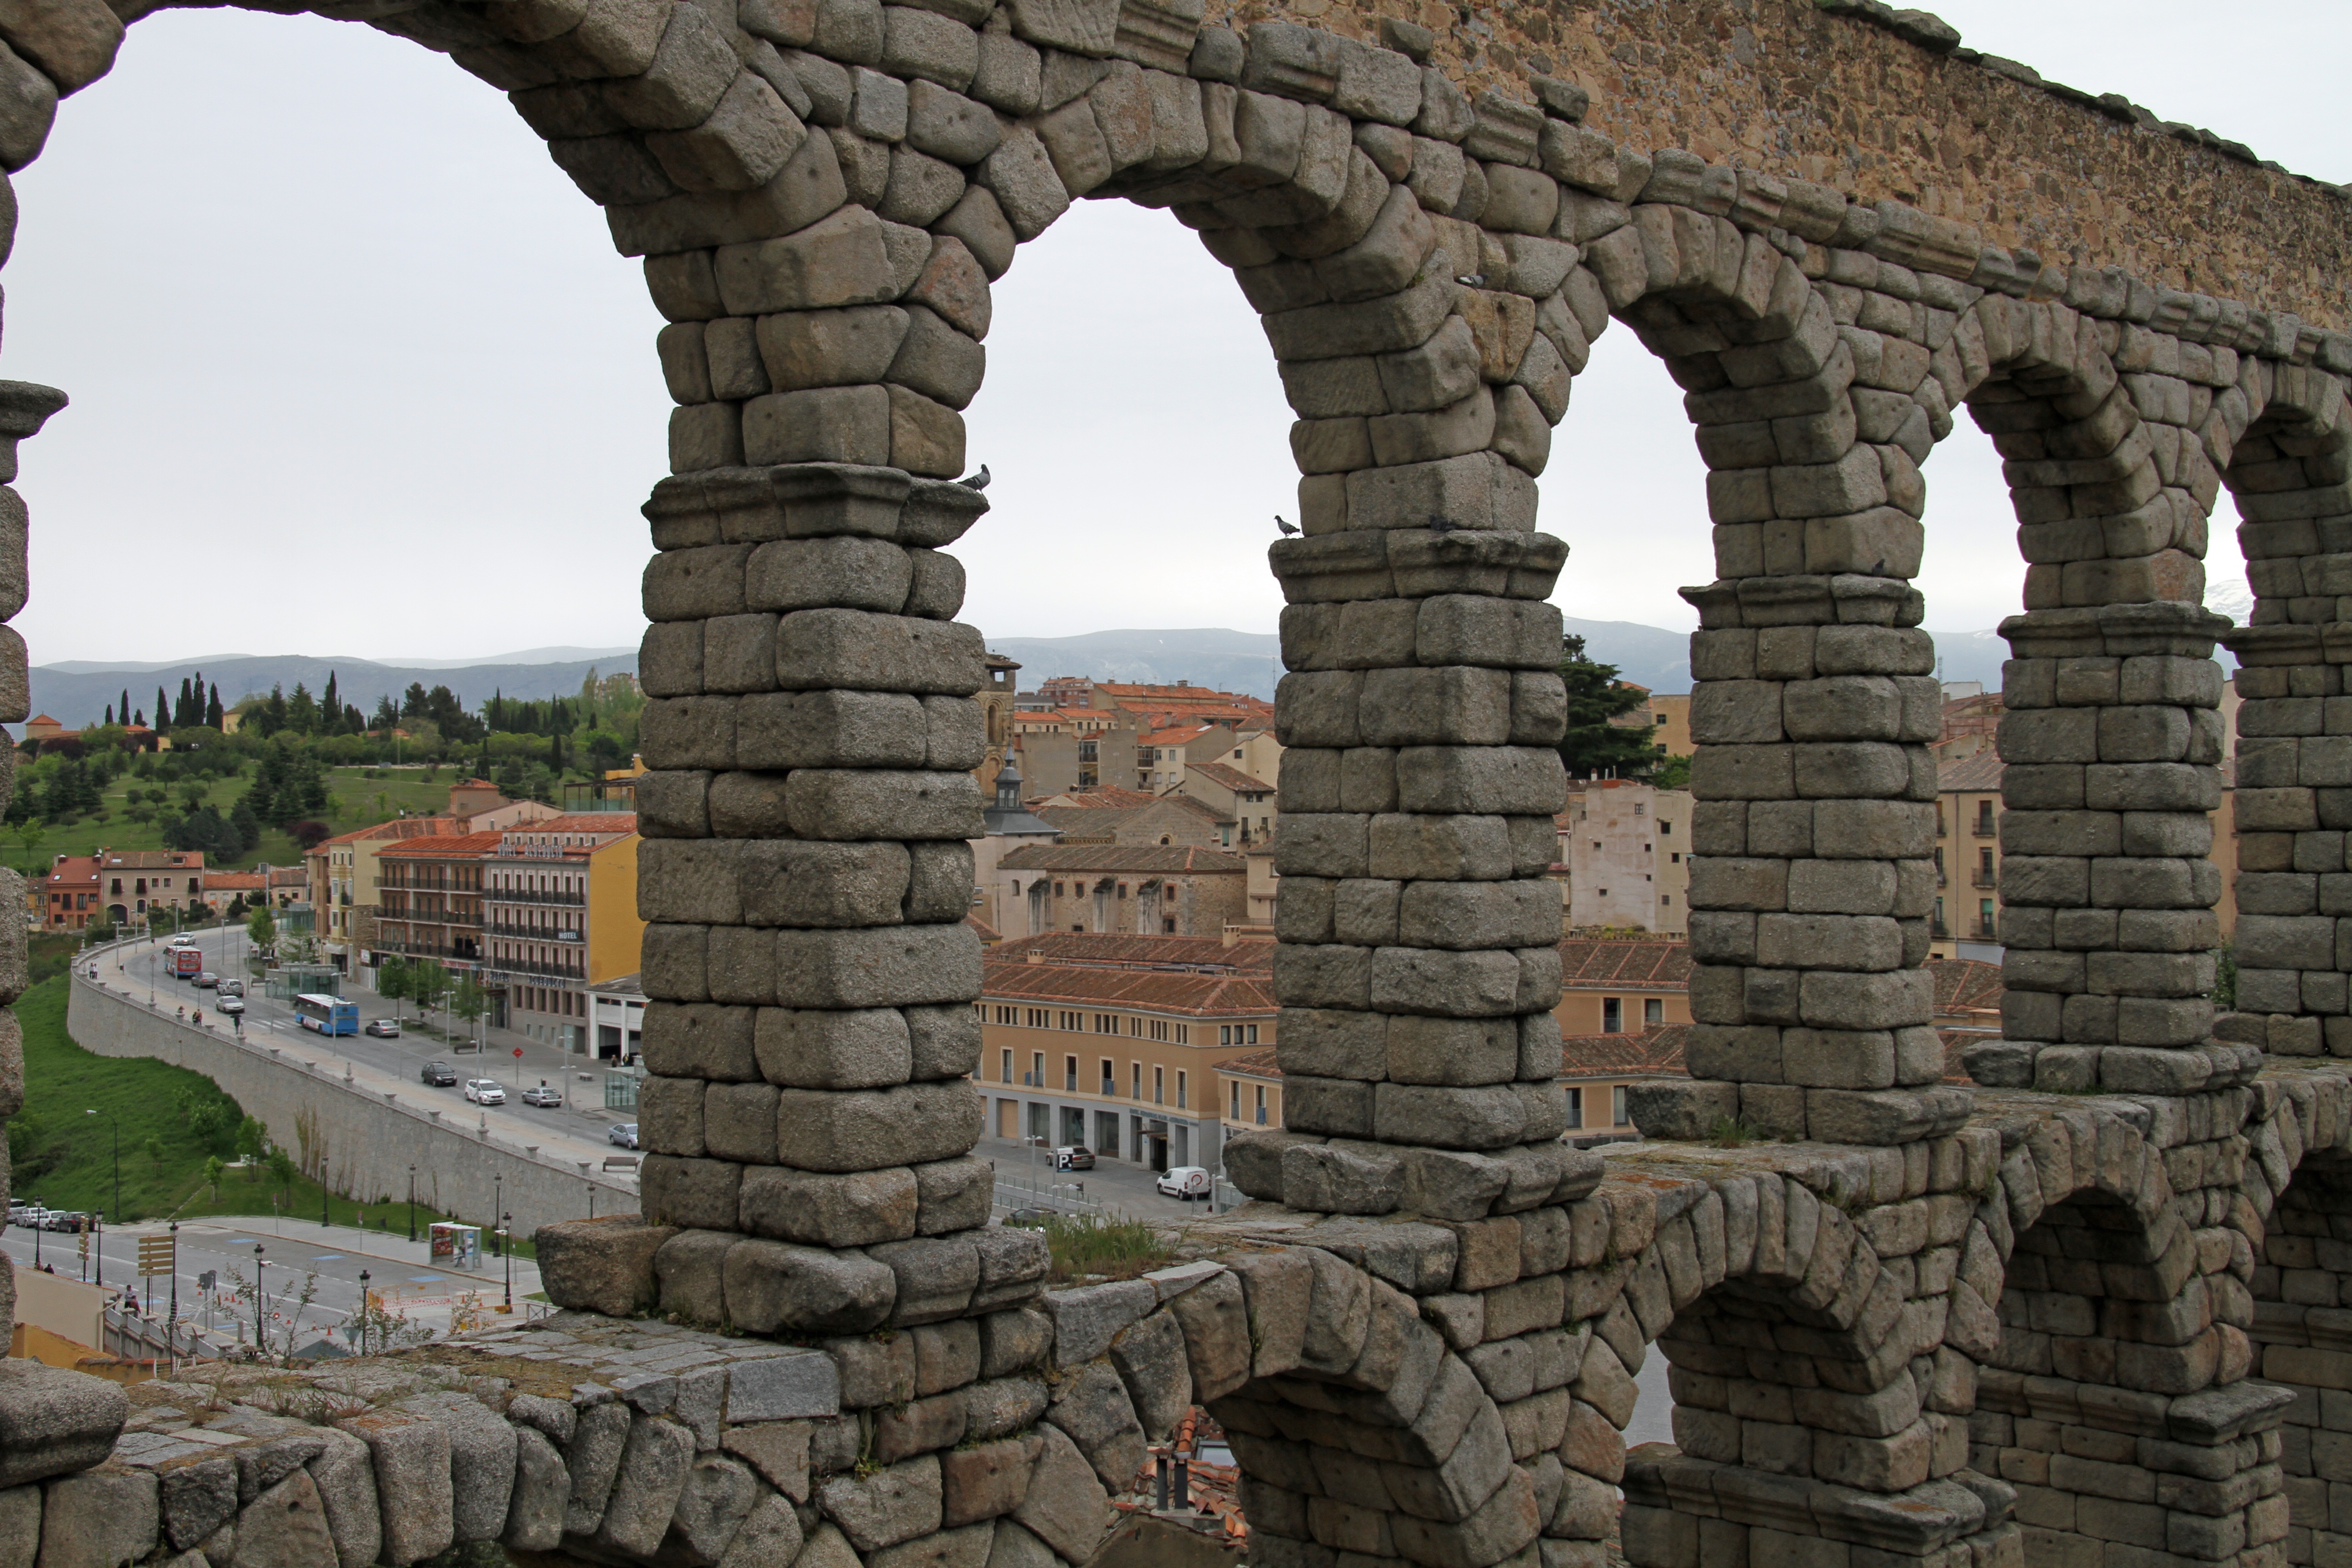
architecture, structure, bridge, old, stone, tourist, arch, column, ancient, landmark, spain, amphitheatre, temple, ruins, roman, segovia, historical, aqueduct, archaeological site, unesco world heritage site, roman temple, historic site, ancient history, ancient roman architecture, ancient greek temple